Question: Please indicate a possible affordance area of the jump_skateboard that can be used for stepping with feet
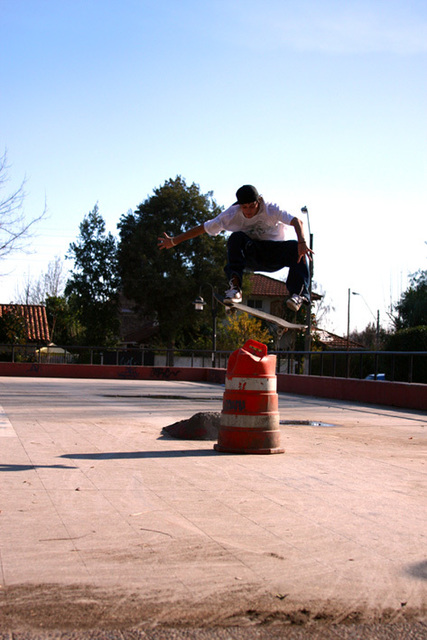
Answer: [197.5, 279, 333.5, 336]